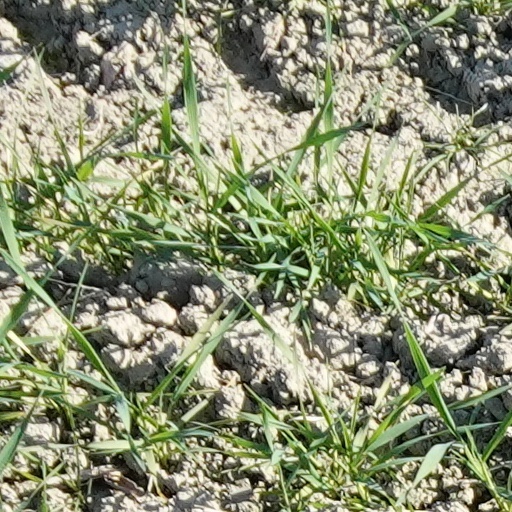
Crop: wheat